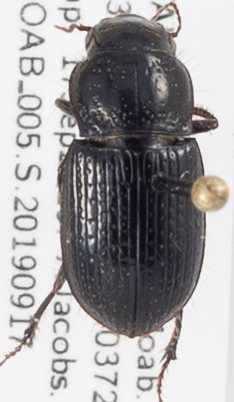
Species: Piosoma setosum
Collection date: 2019-09-17
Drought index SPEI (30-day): -2.09
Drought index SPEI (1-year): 0.63
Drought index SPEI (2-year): -1.604